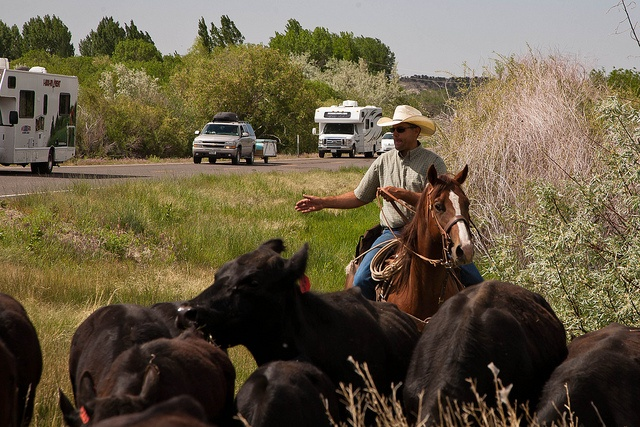
A man herding cows next to a busy read with cars.
A man in cowboy hat on horse next to cattle.
Man on horseback herding cattle while cars and motor homes approach on a road.
A man on a horse guiding a herd of cattle away from traffic.
A man on a horse has cows near the main road.